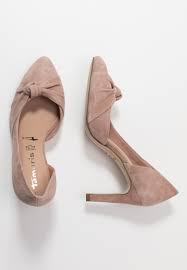
Waste category: shoes